Shyne

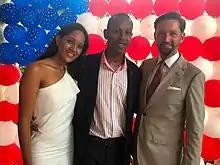
Shyne (center) with his wife Catherine and American Chargé d'Affaires Keith R. Gilges (2019)

In May 2010, Shyne was appointed the Belize Music and Goodwill Ambassador. Over the years, he brought Combs, Kanye West, and J. Prince to Belize, promoted the country, and worked with its youth.